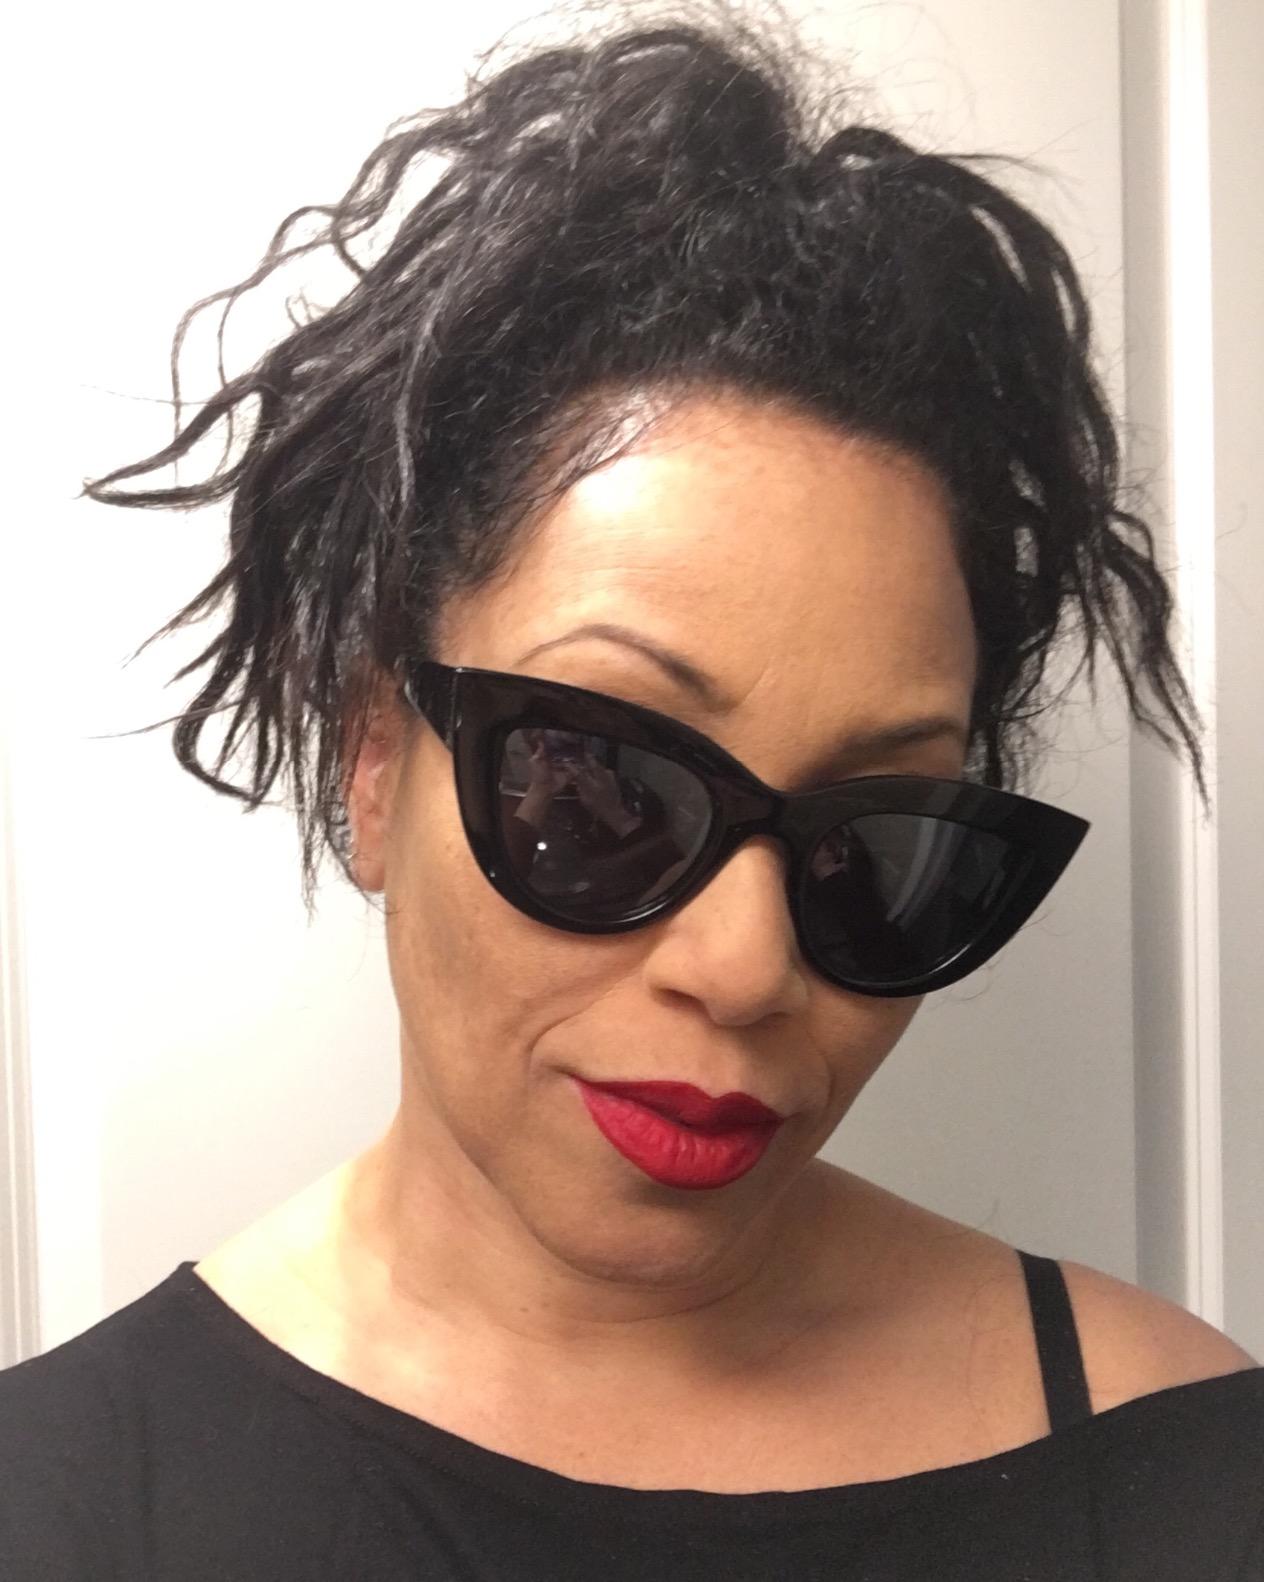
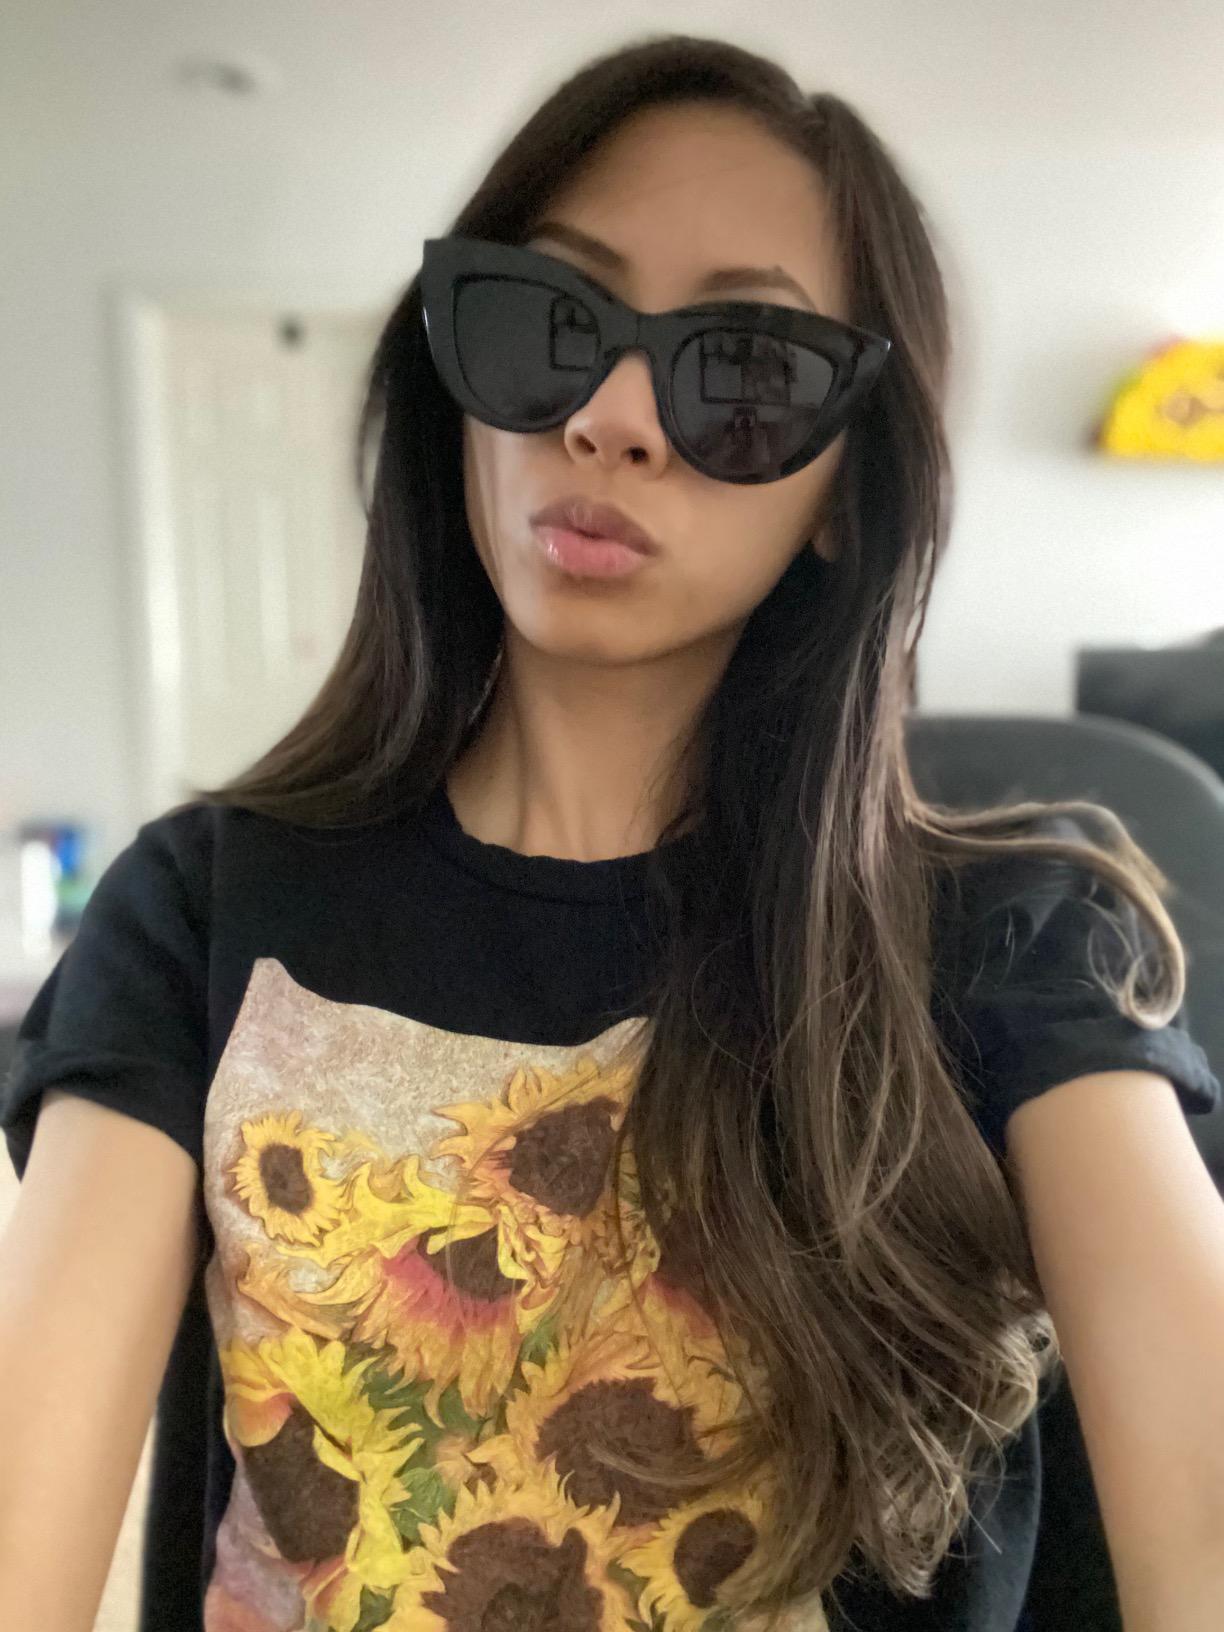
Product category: accessories_sunglasses
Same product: yes